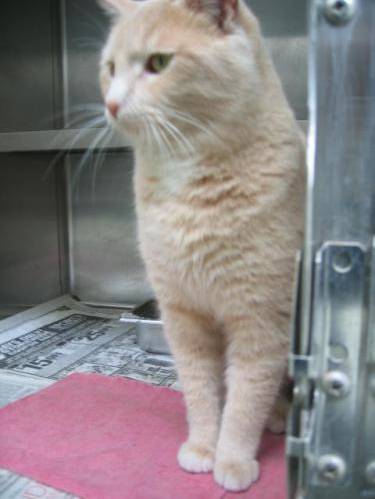
Label: cat